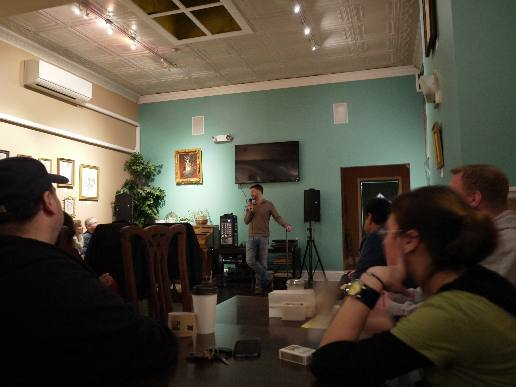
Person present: Yes